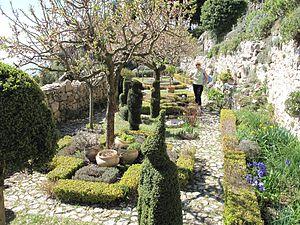
Le jardin médiéval au pied du château de Sainte-Agnès, Alpes-Maritimes.
Sainte-Agnès est une commune française située dans le département des Alpes-Maritimes, en région Provence-Alpes-Côte d'Azur.